On Naval Timber and Arboriculture

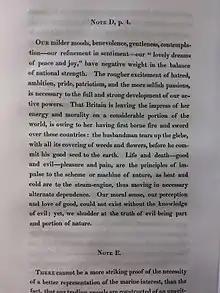
Appendices, including Note D reference to applicable page where direction was omitted

Given the lack of integration of the subjects covered: arboriculture, empire, entail and, evolution, with most commonality between the latter pair, it strongly suggests that the manuscript submitted for printing solely comprised the main body text of Matthew's management rules, and his criticism of other planters. The references to appendices are printed in the footer area of the pages 2, 3, 4 and 135 (the only place where they are called appendices, abbreviated "App.") and in the footer of page 293 (not abbreviated: "* See Appendix F."), plus an additional reference to Note B from within the body text on page 374. Note D is omitted from direct mention, save the Contents page. The title to Note D on page 376 reads, "Note D, p. 4.", as if accommodating the oversight in the second instalment was easier and less costly than reprinting, or adding to page 4, even at the proofing stage. The "addendum" is not mentioned throughout the body text, but is appended to the list of appendices on the eighth Contents page. The Contents page for the appendices is entirely separate from the rest of the book's Contents listing, which is otherwise neatly balanced and spaced to occupy its seven pages span.